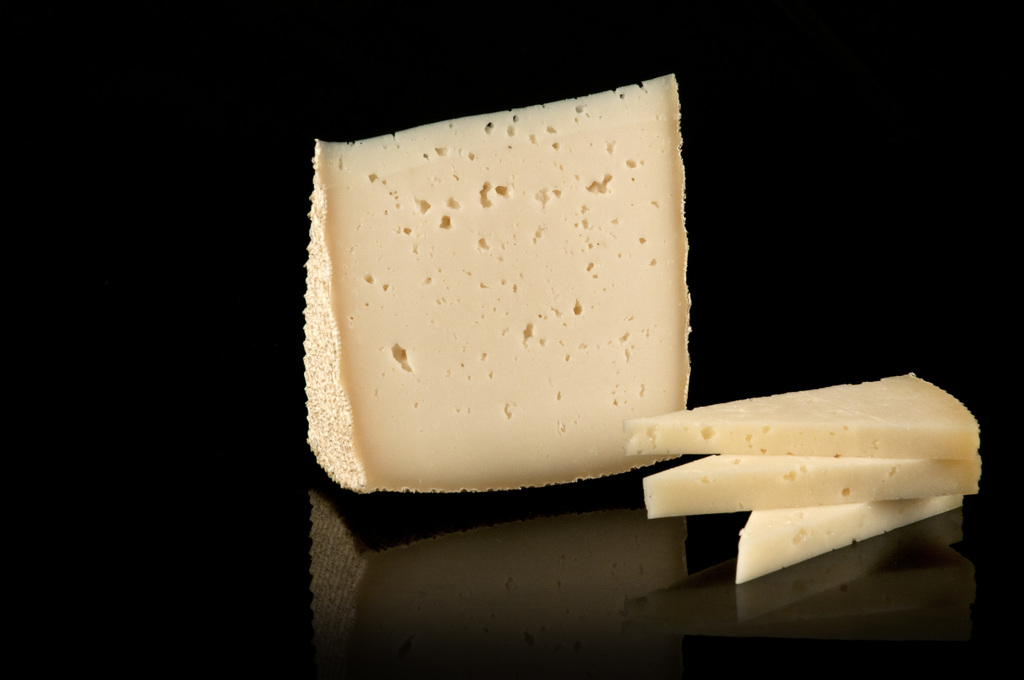
Label: others